De-extinction

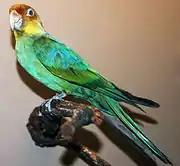
The Carolina parakeet is a prime candidate for de-extinction due to the genome already being sequenced

The northern white rhinoceros or northern white rhino "(Ceratotherium simum cottoni)" is a subspecies of the white rhinoceros endemic to East and Central Africa south of the Sahara. Due to widespread and uncontrollable poaching and civil warfare in their former range, the subspecies' numbers dropped quickly over the course of the late 1900s and early 2000s. Unlike the majority of the potential candidates for de-extinction, the northern white rhinoceros is not extinct, but functionally extinct and is believed to be extinct in the wild with only two known female members left, Najin and Fatu who reside on the Ol Pejeta Conservancy in Kenya. The BioRescue Team in collaboration with Colossal Biosciences plan to implement 30 northern white rhinoceros embryos made from egg cells collected from Najin and Fatu and preserved sperm from dead male individuals into female southern white rhinoceros by the end of 2024.